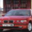
Label: automobile